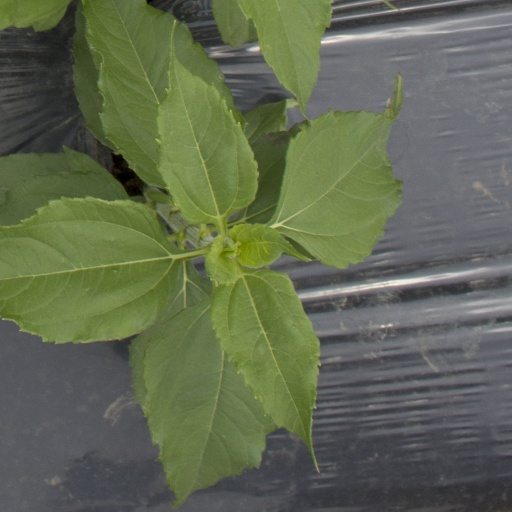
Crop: Jerusalem artichoke